Iran national football team

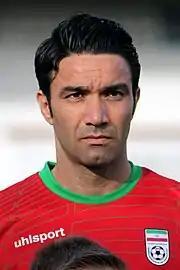
Javad Nekounam is the most capped player in the history of Iran with 149 appearances.

The following is a list of match results in the last 12 months, as well as any future matches that have been scheduled.